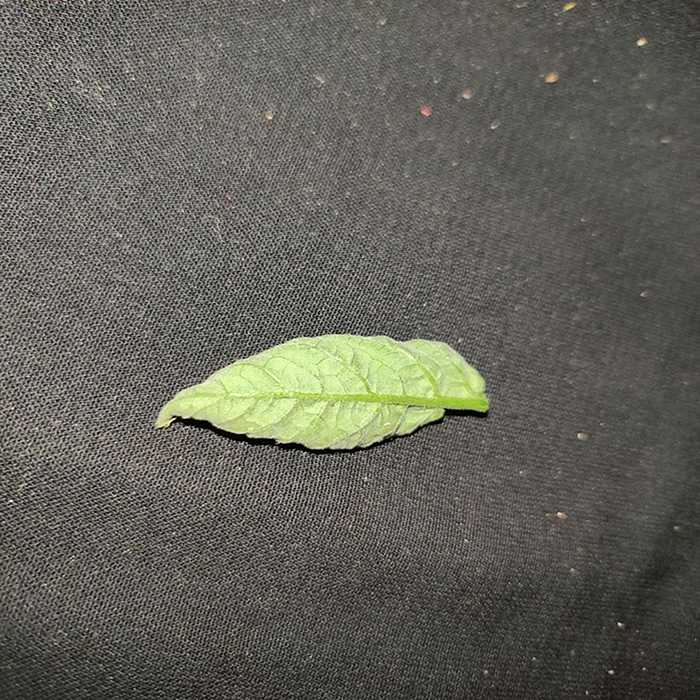
Plant: Tomato
Label: Tomato leaf curl virus